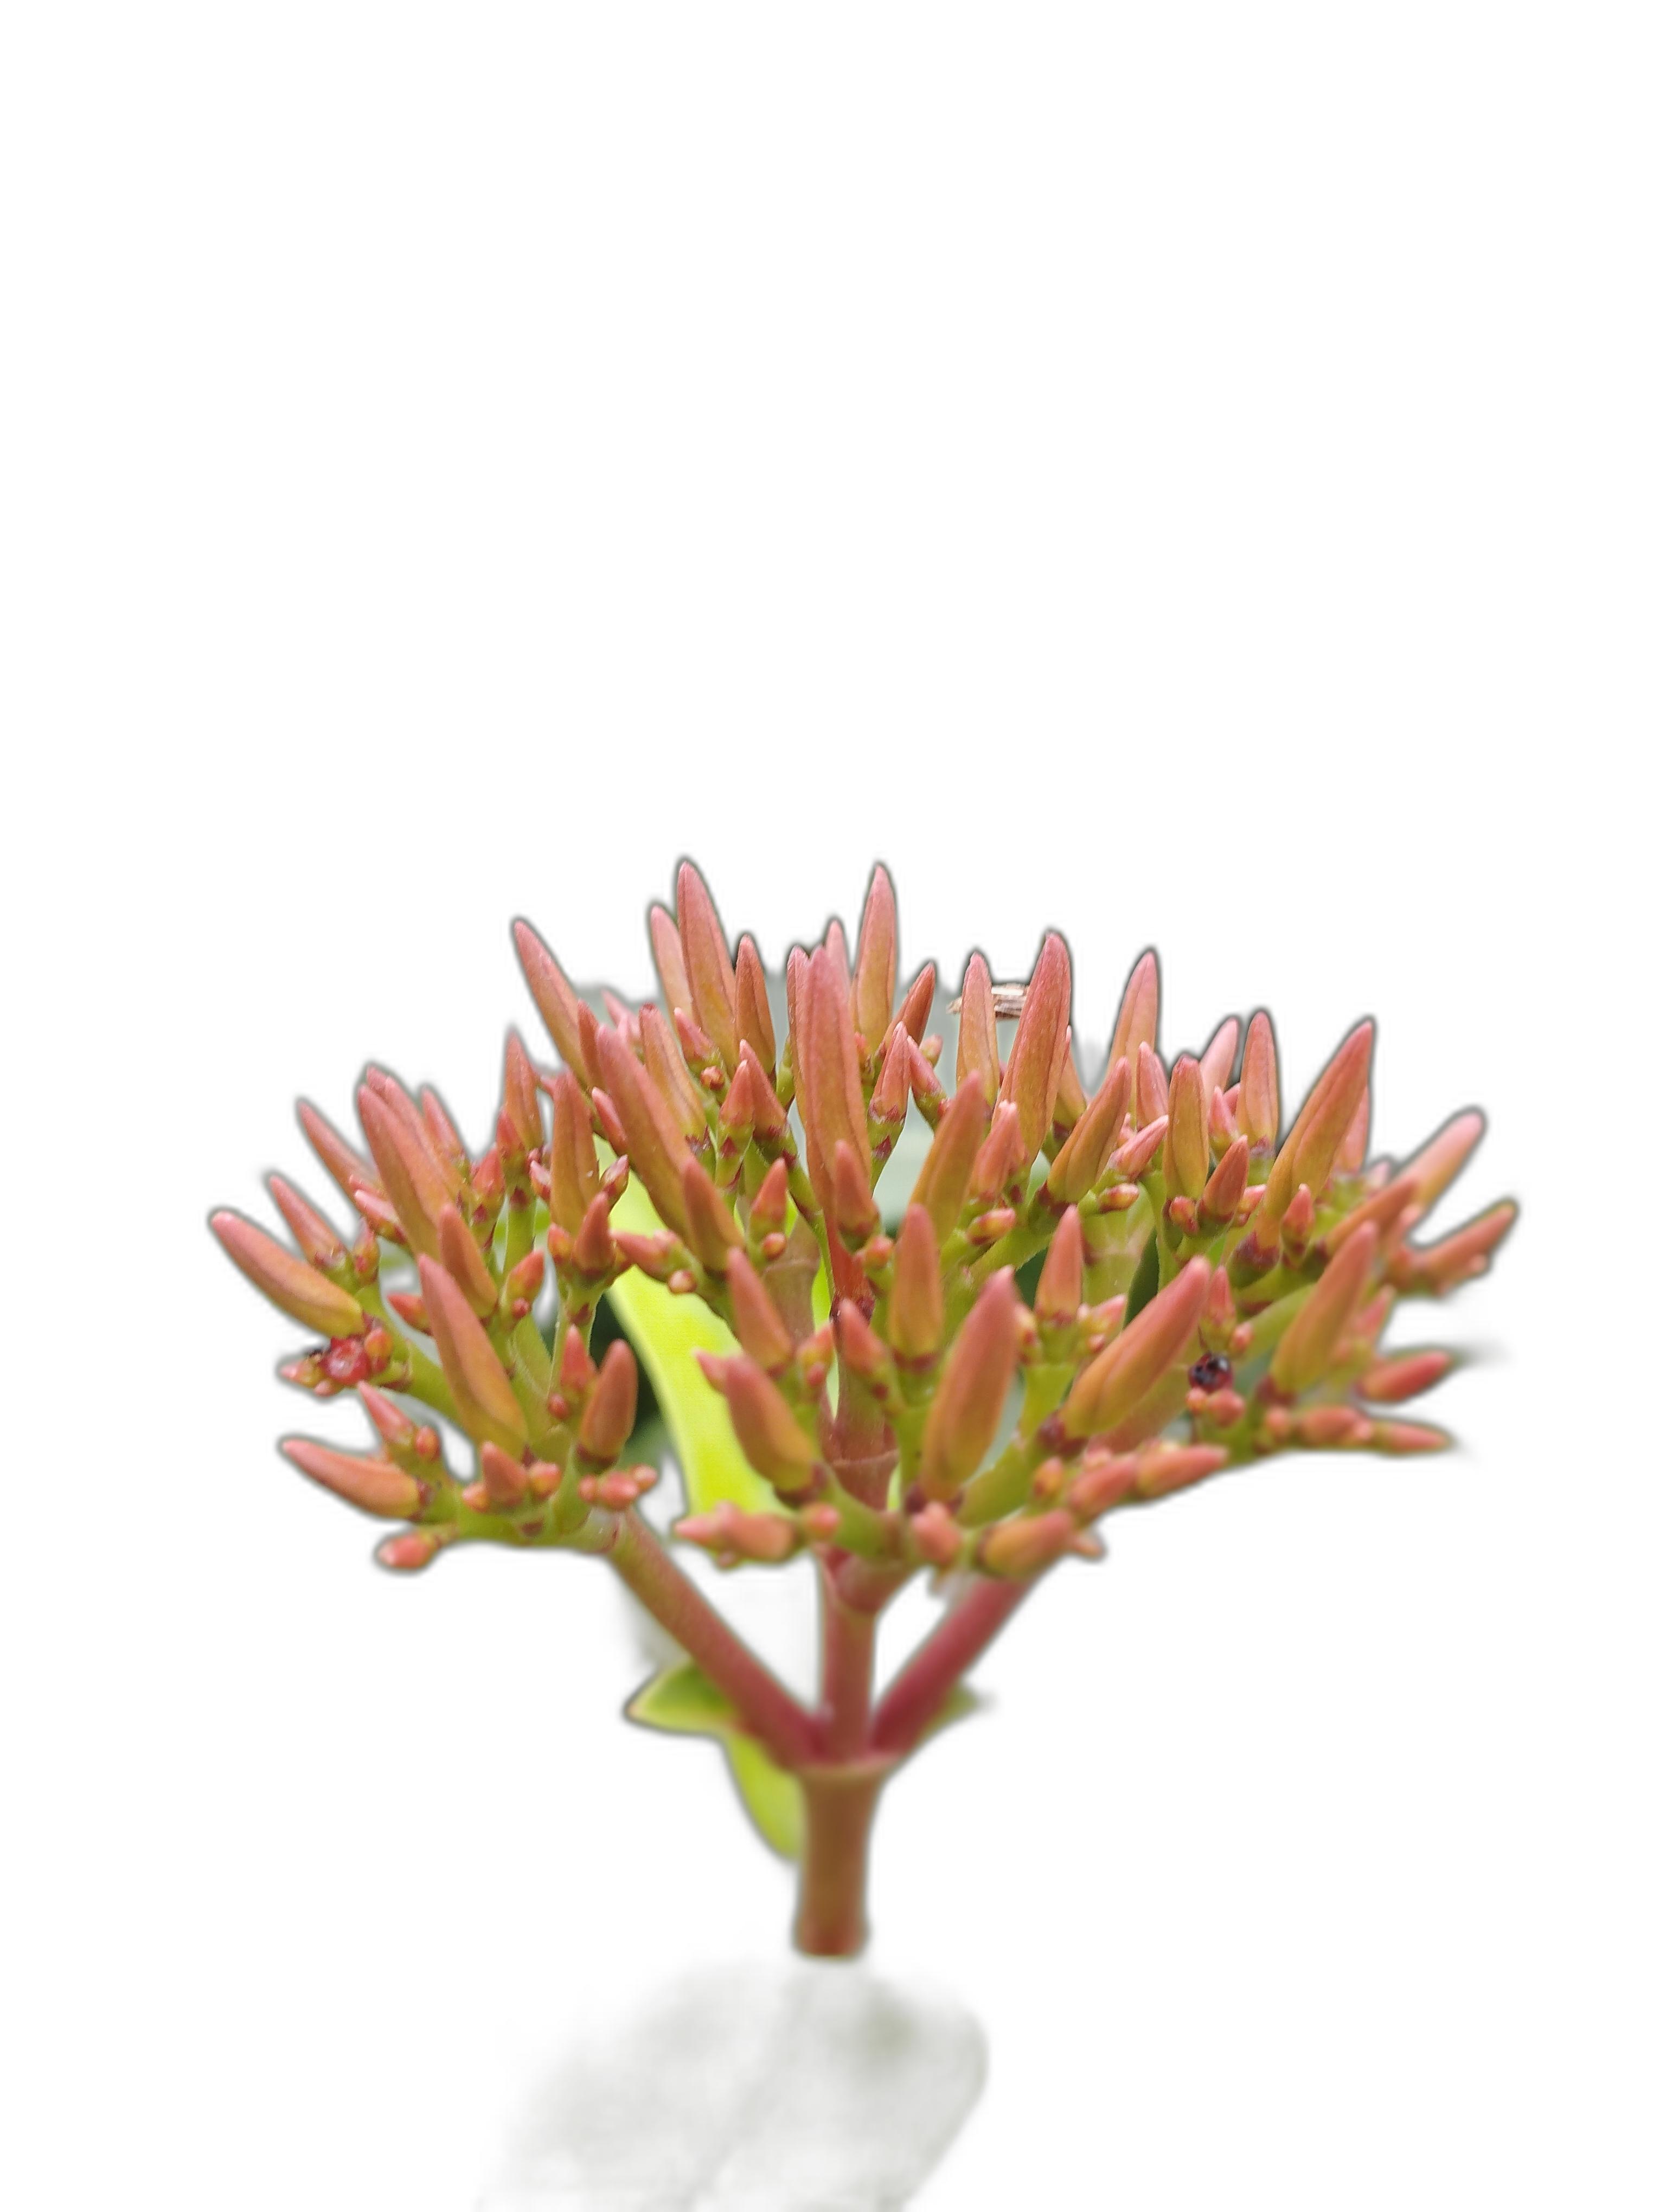
Label: Jungle geranium